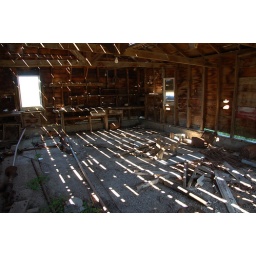
The afternoon sunshine exposed some of the chinks in the roof of this abandoned farm building in western North Dakota.